Rainwater harvesting in Canada

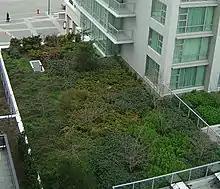
The Victoria BC Marriott green roof.

Rainwater harvesting is becoming a procedure that many Canadians are incorporating into their daily lives, although data does not give exact figures for implementation. Rainwater can be used for a number of purposes including stormwater reduction, irrigation, laundry and portable toilets. In addition to low costs, rainwater harvesting is useful for landscape irrigation. Many Canadians have started implementing rainwater harvesting systems for use in stormwater reduction, irrigation, laundry, and lavatory plumbing. Provincial and municipal legislation is in place for regulating the rights and uses for captured rainwater. Substantial reform to Canadian law since the mid-2000s has increased the use of this technology in agricultural, industrial, and residential use, but ambiguity remains amongst legislation in many provinces. Bylaws and local municipal codes often regulate rainwater harvesting.